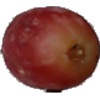
Label: Grape Pink 1